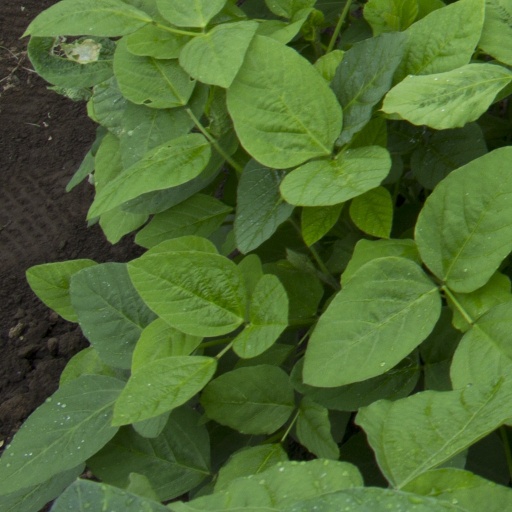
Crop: soybean